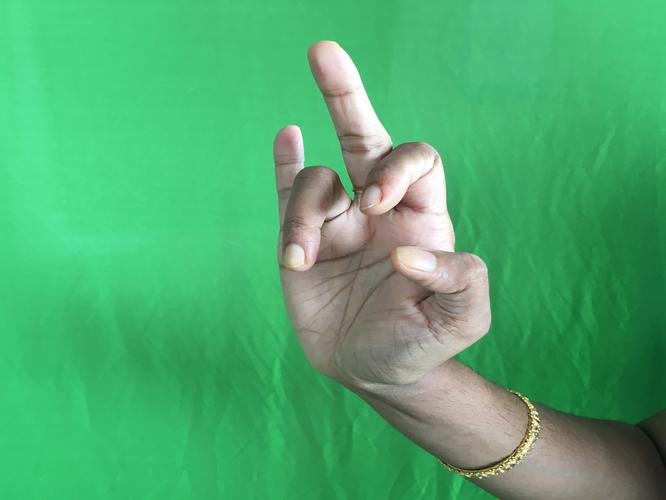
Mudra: Shukatundam
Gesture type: single_hand